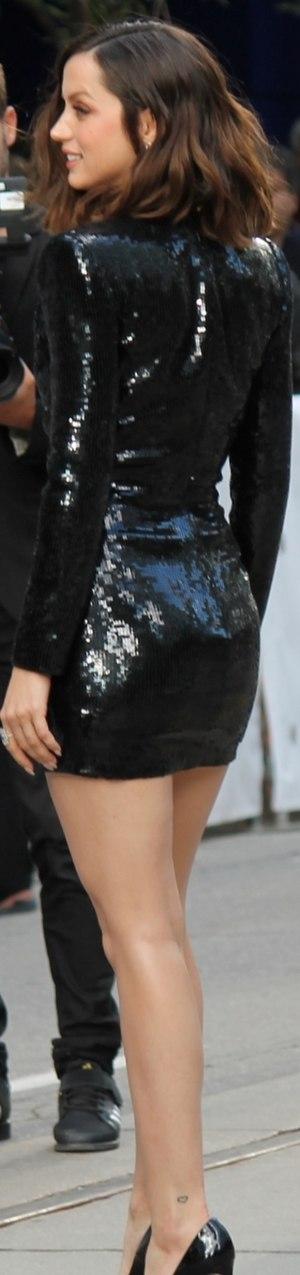
Ana de Armas /ˈana de ˈaɾmas/, née le 30 avril 1988 à Santa Cruz del Norte, au Mayabeque, est une actrice cubano-espagnole.